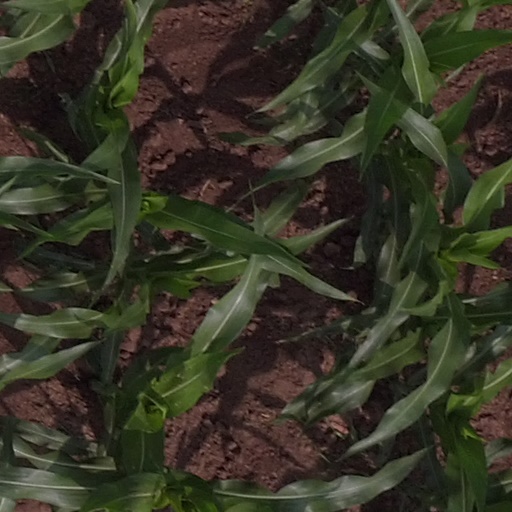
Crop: maize; corn